At the Edge of the City

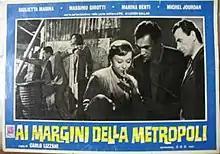

At the Edge of the City is a 1953 Italian crime film drama directed by Carlo Lizzani. The film stars Massimo Girotti, Marina Berti and Giulietta Masina. In Rome a young man is falsely accused of killing his girlfriend. It was shot at the Palatino Studios in Rome and on location in the city. The film used neorealist style and was based on a real-life case.